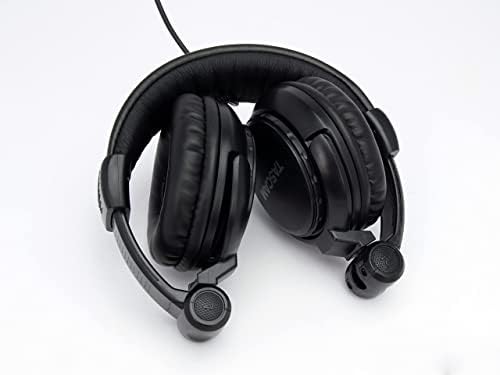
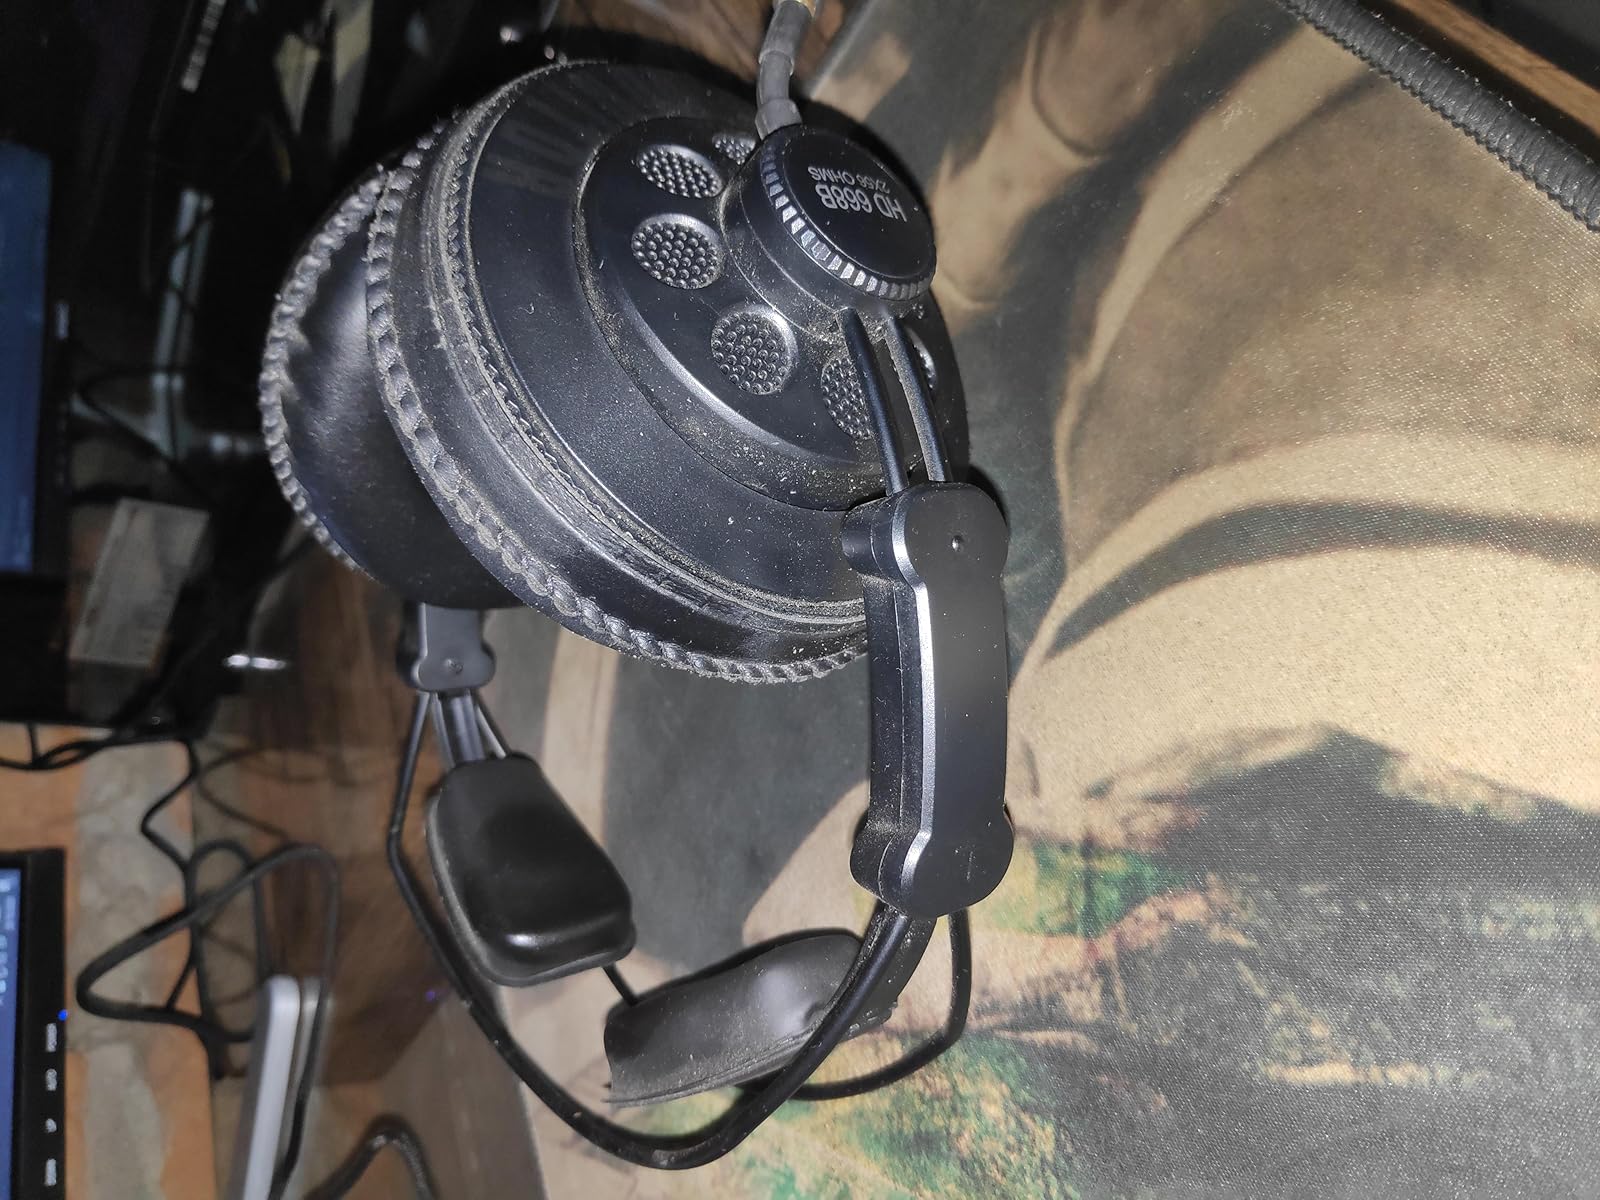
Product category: headphones
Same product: no